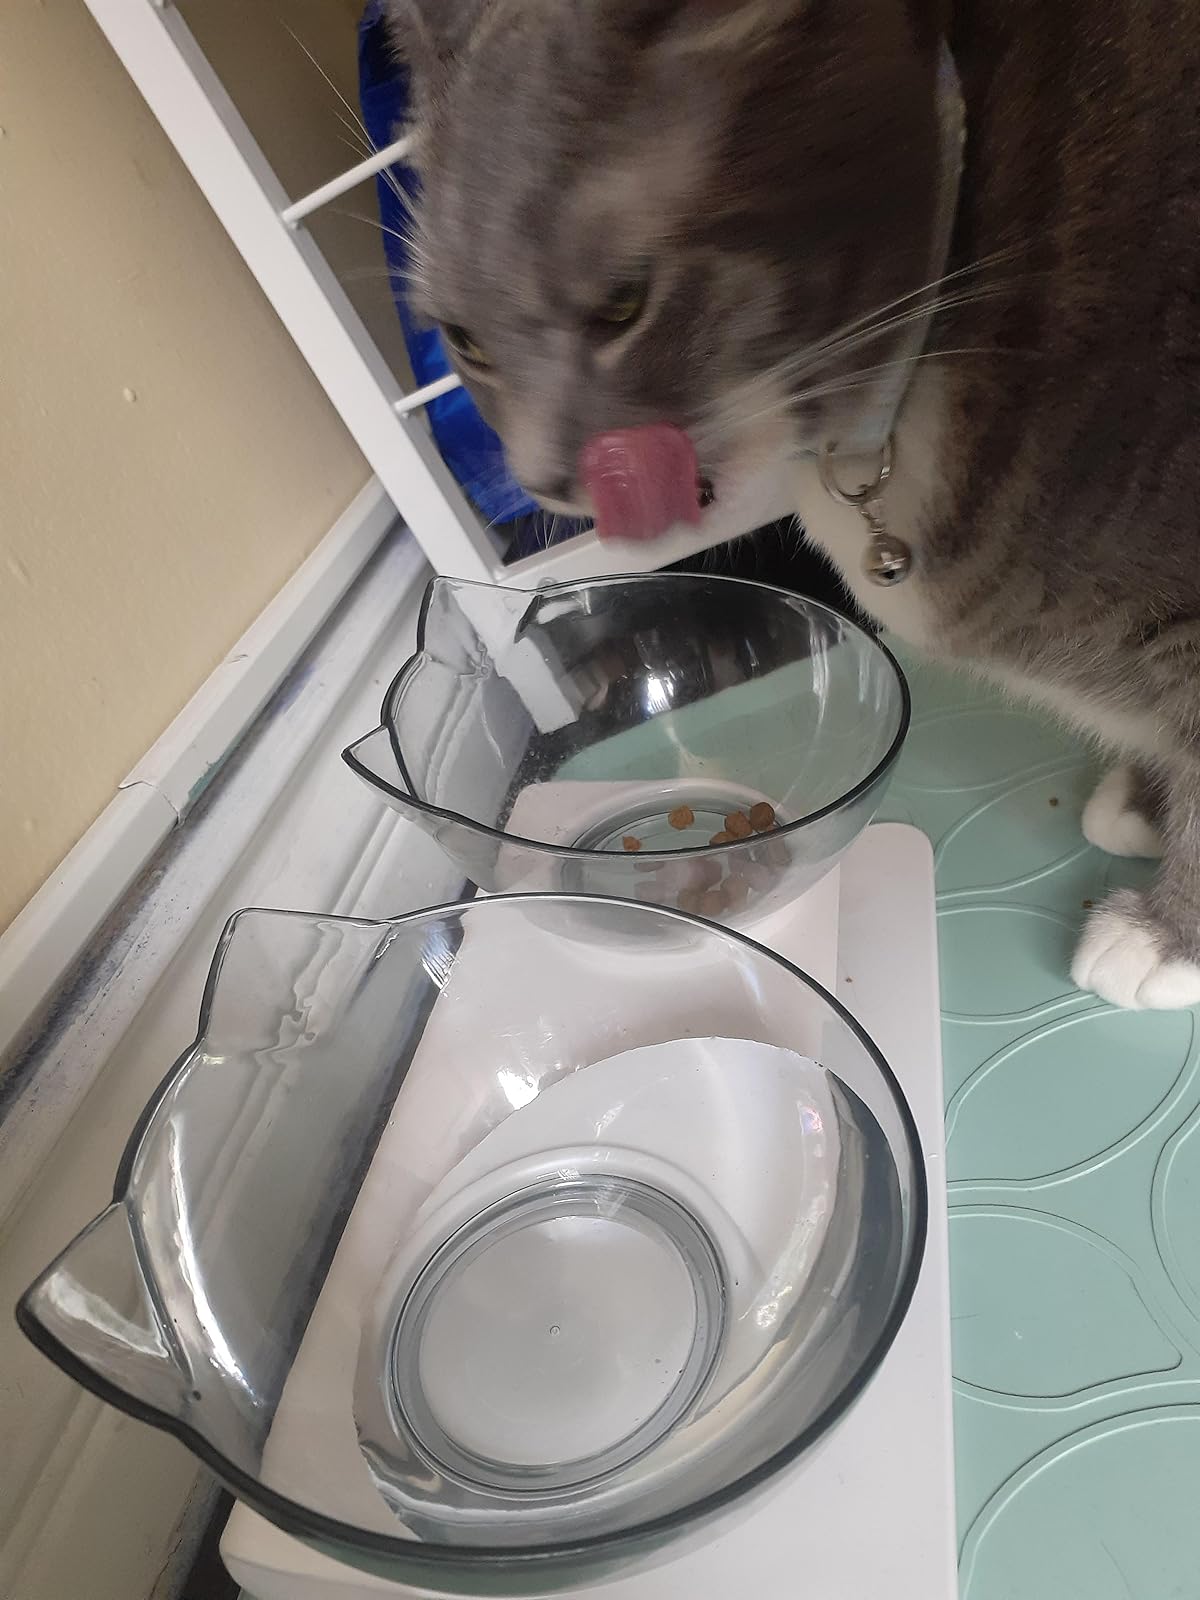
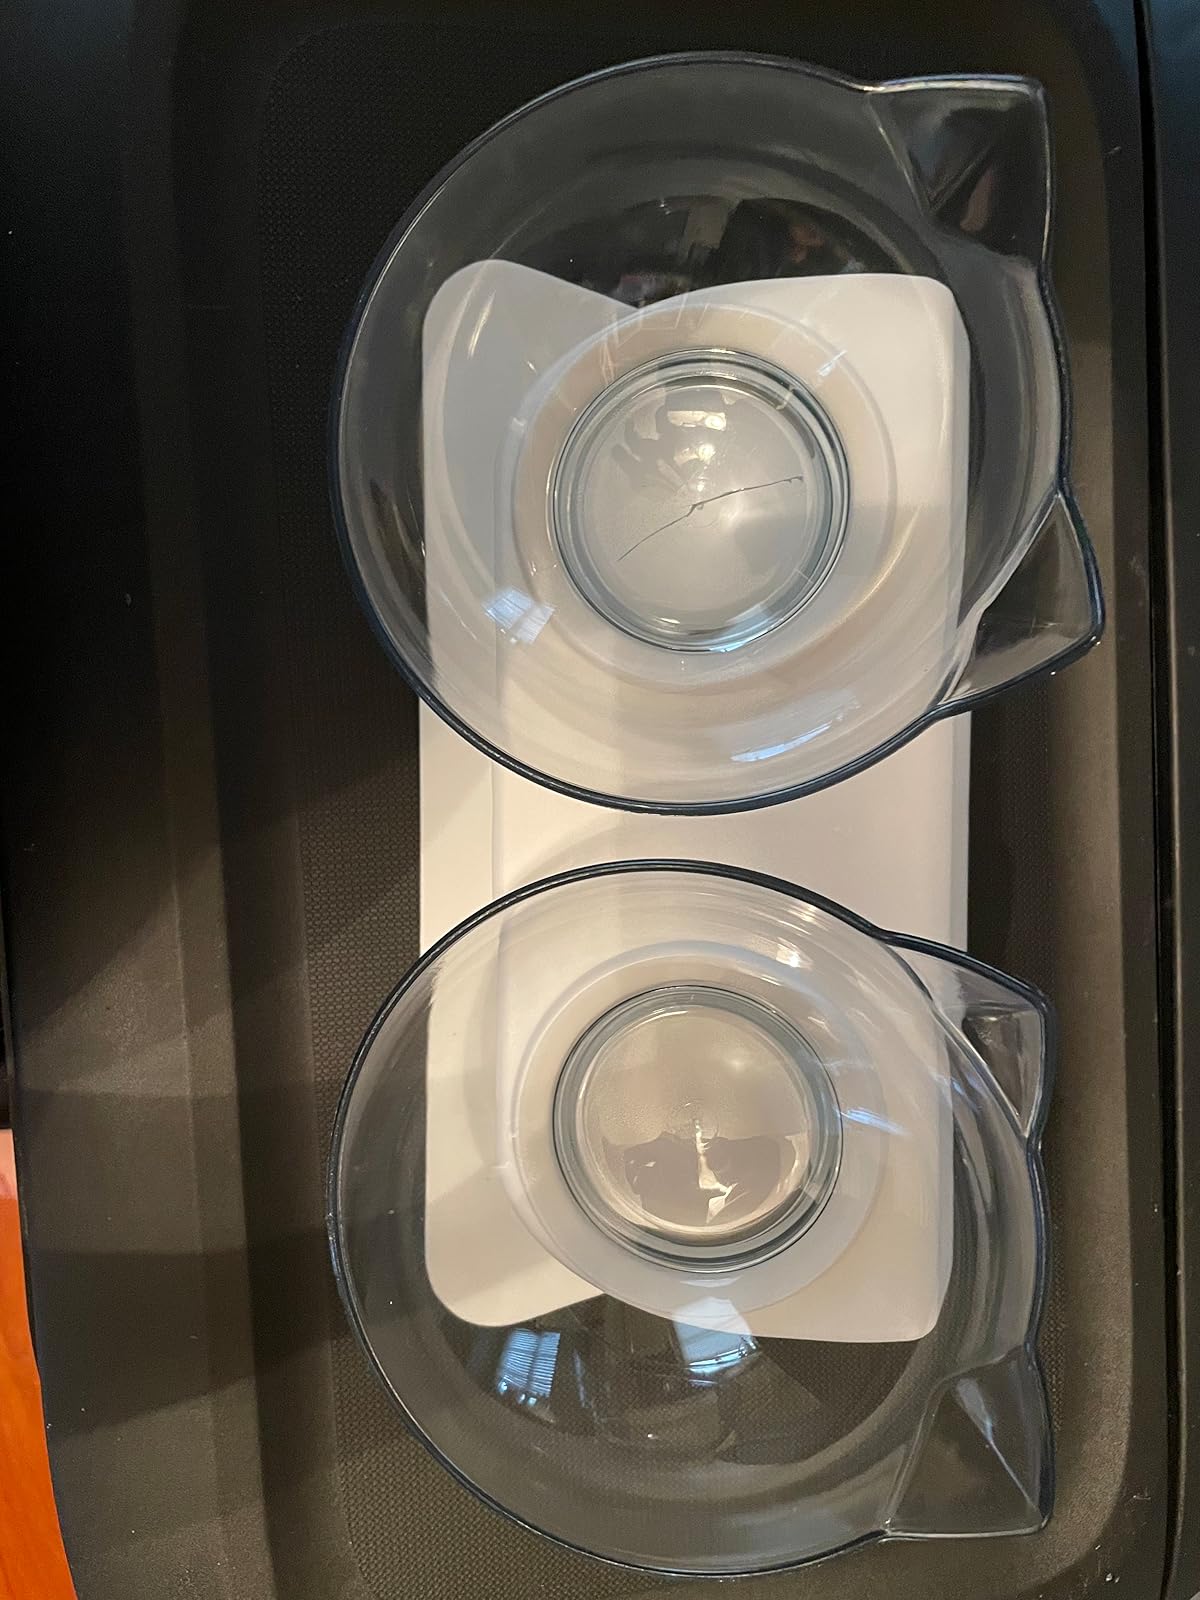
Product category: items_bowl
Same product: yes